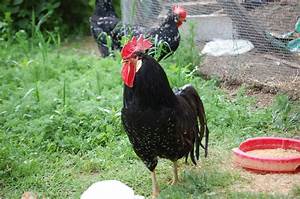
Label: chicken